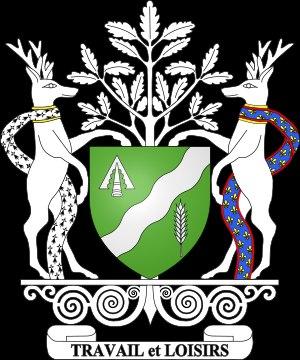
Riaillé est une commune française située dans l'Ouest de la France, dans le département de la Loire-Atlantique, en région Pays de la Loire. Sa devise est travail et loisir.